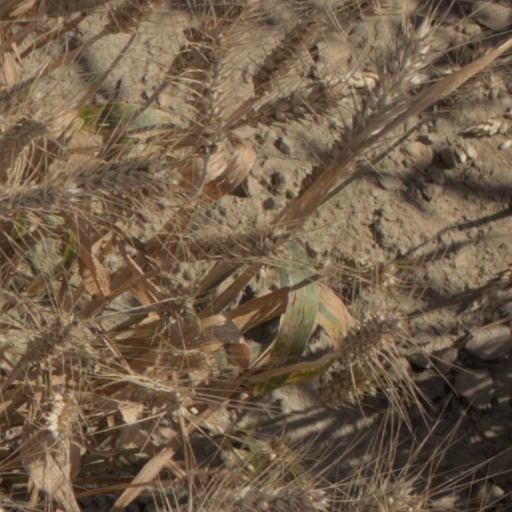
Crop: wheat